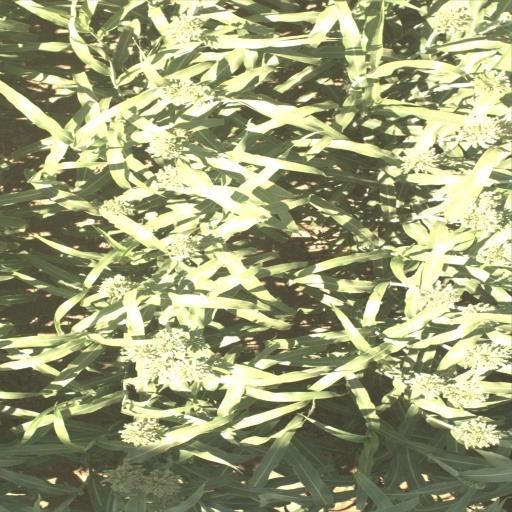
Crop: sorghum